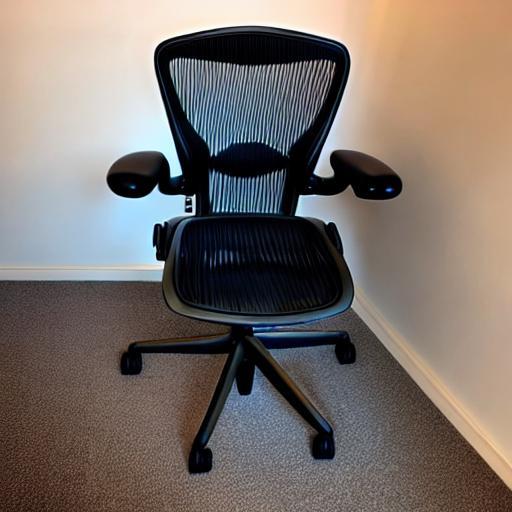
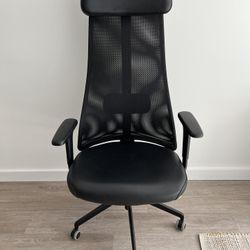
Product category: items_chair
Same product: no